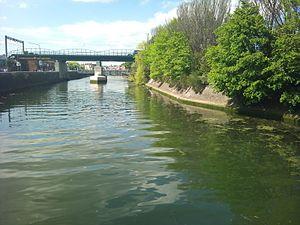
La Tolka est l'un des trois cours d'eau qui traversent la région de Dublin en Irlande. Les deux autres sont la Liffey et la Dodder.